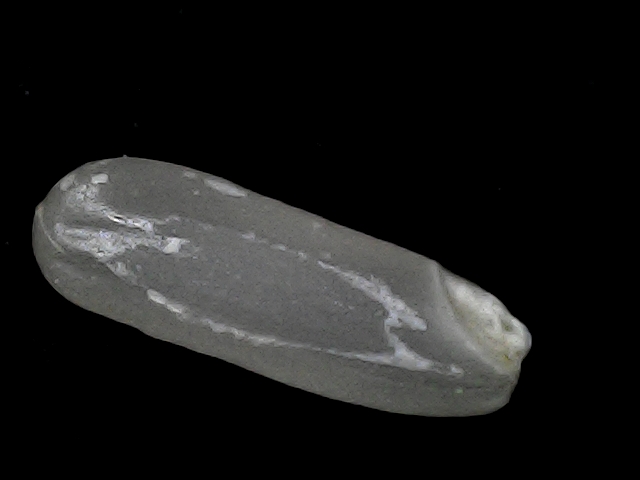
Rice variety: BD75